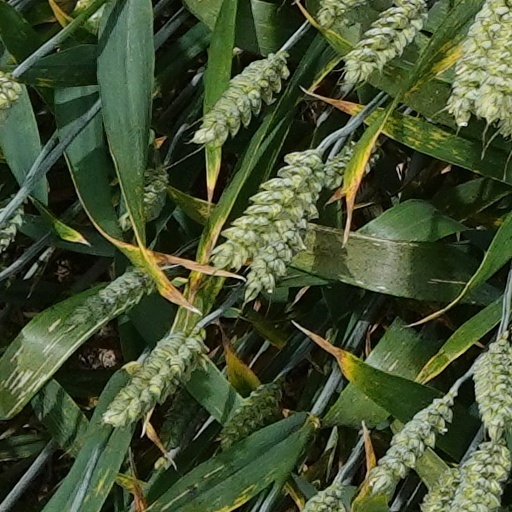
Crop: wheat